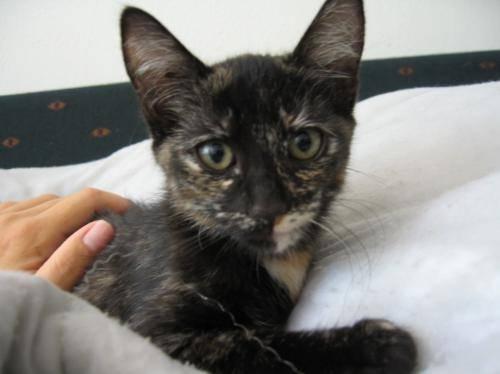
cat